France Gélinas

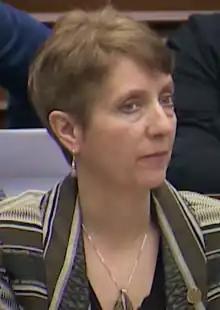
Gélinas in 2020

France Gélinas (born 1953) is a politician in Ontario, Canada. She is a New Democratic member of the Legislative Assembly of Ontario who was elected in 2007. She represents the riding of Nickel Belt.